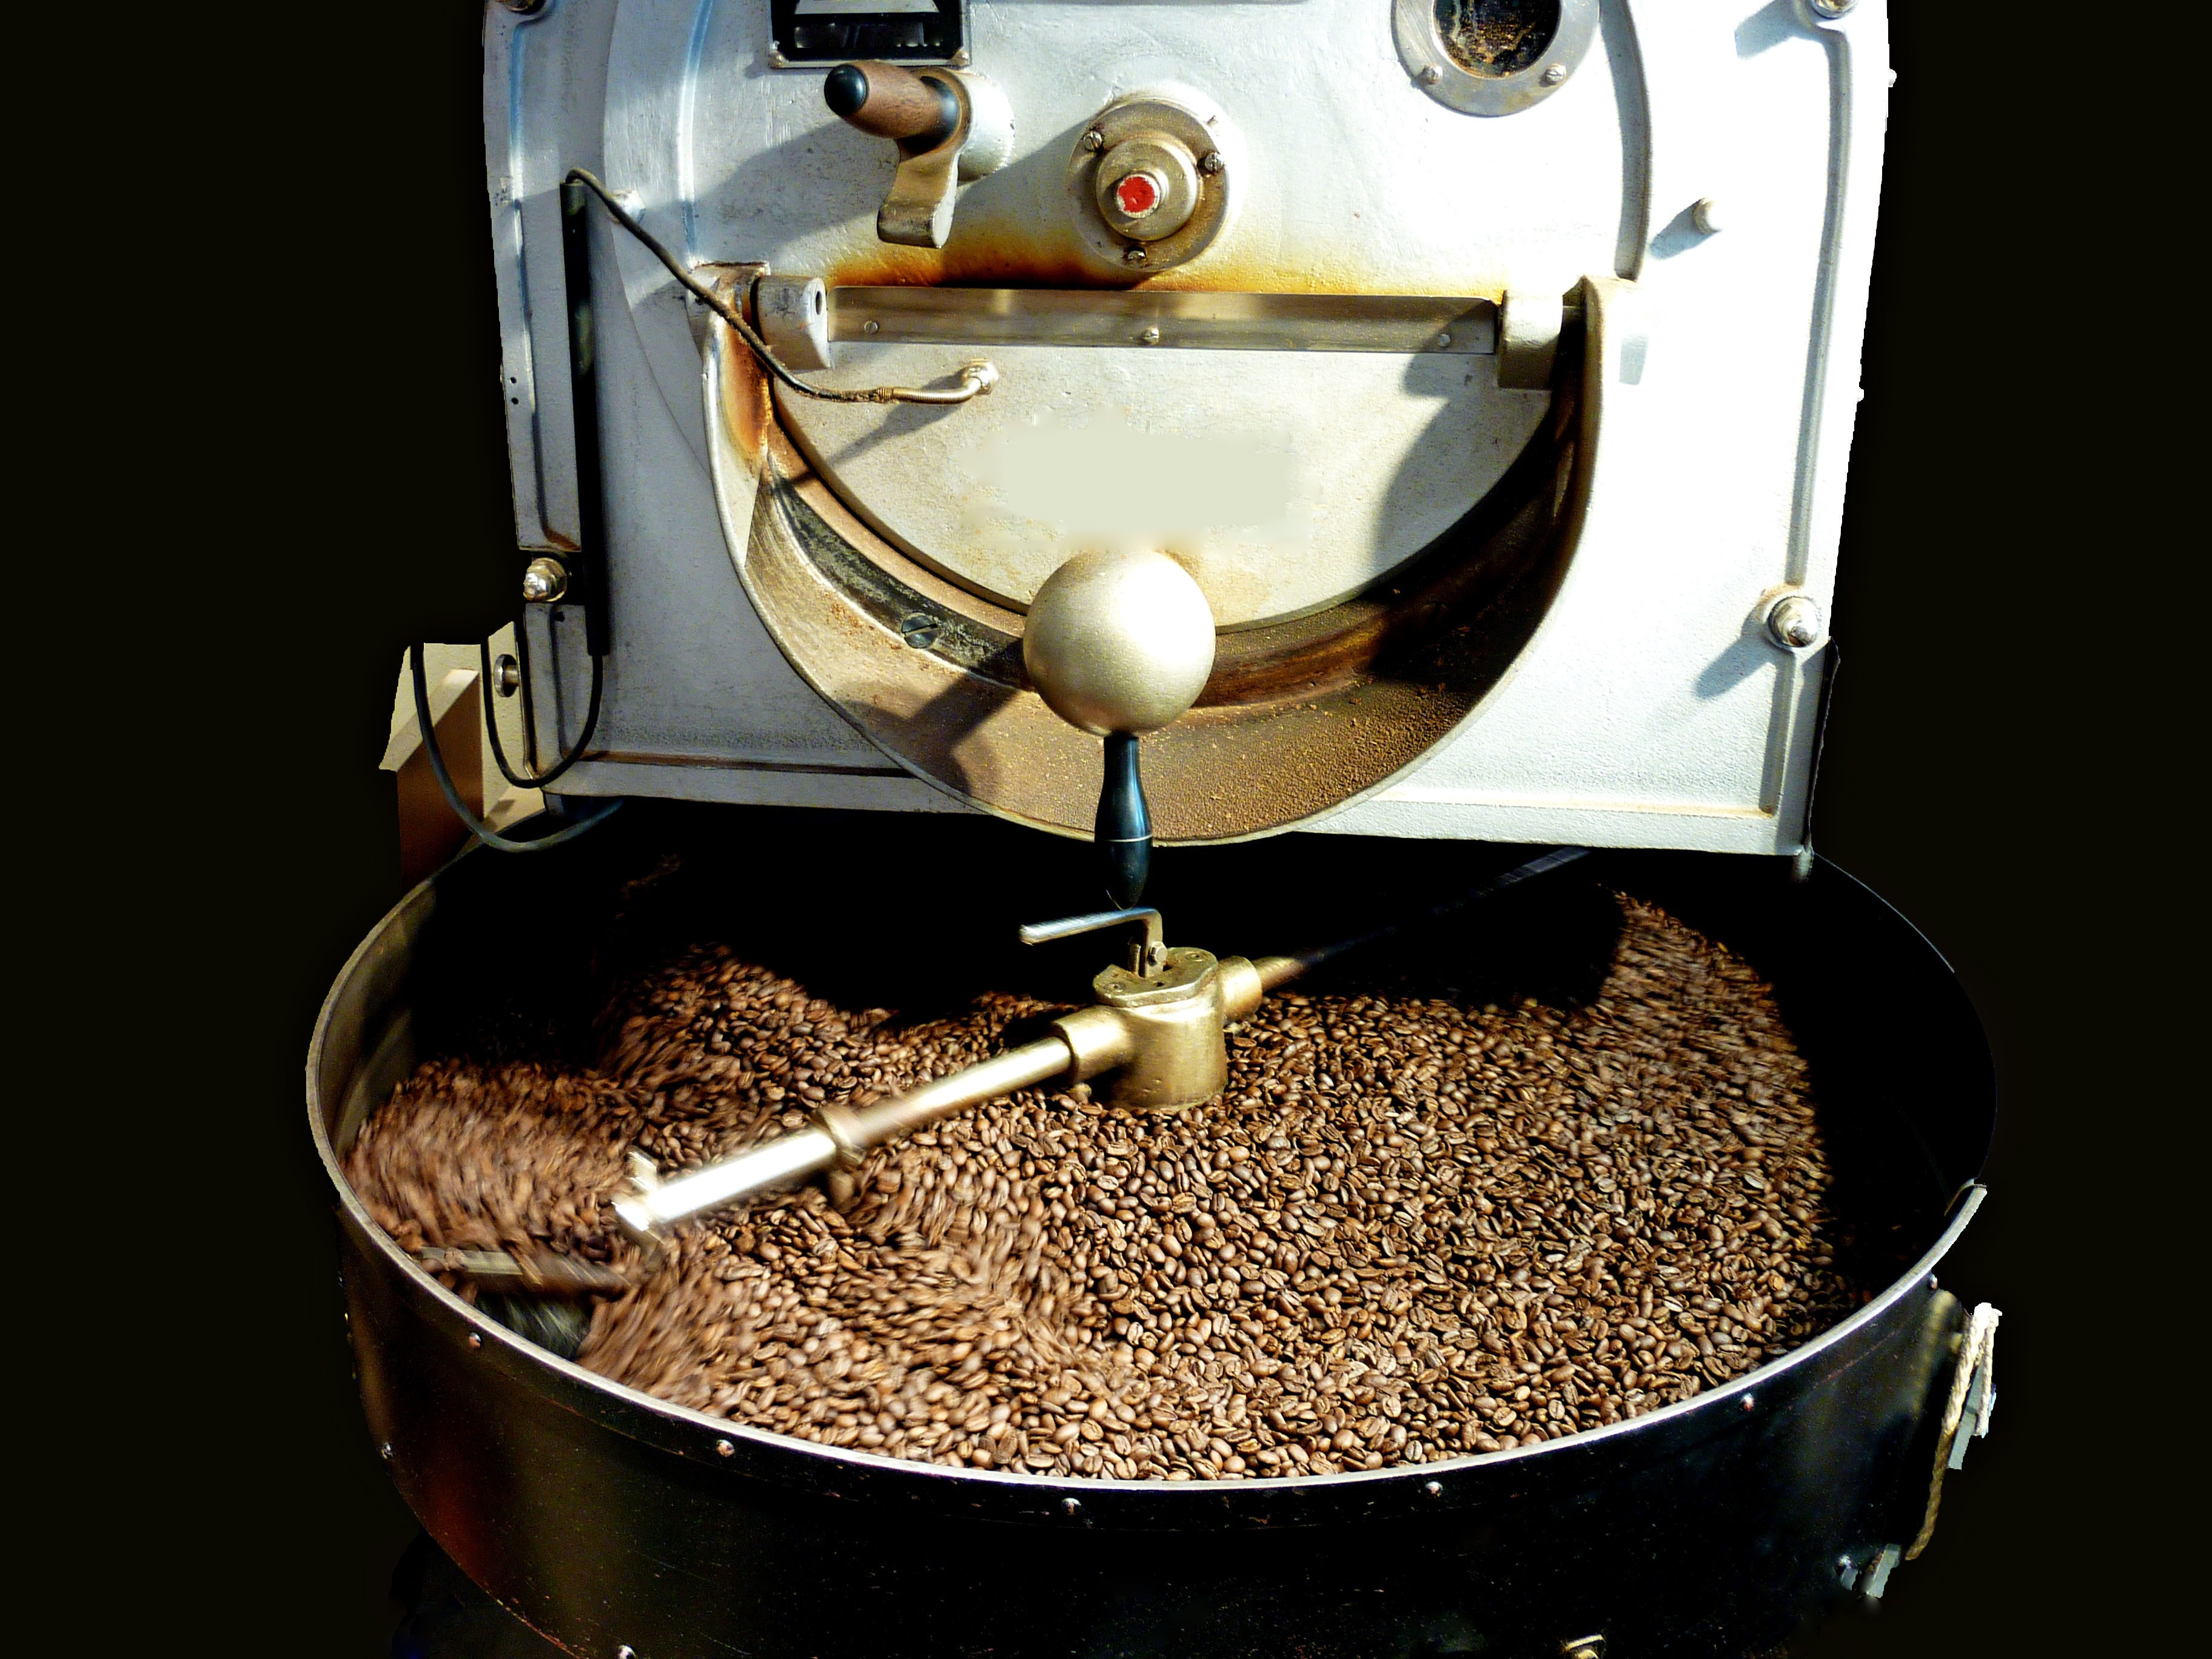
coffee, dry, rust, harvest, machine, drink, espresso, caffeine, background, coffee beans, costa rica, central america, man made object